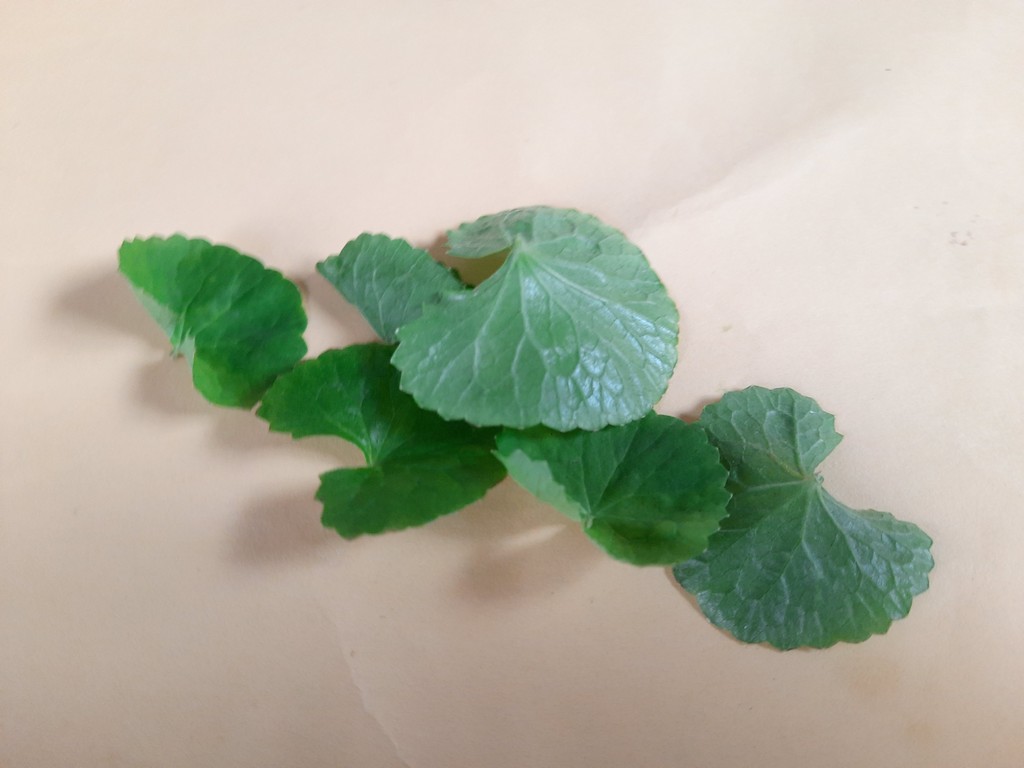
Label: Healthy